Moosseedorf

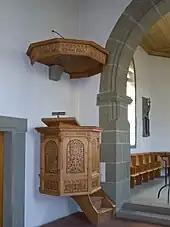
Interior of the Swiss Reformed Moosseedorf church

Moosseedorf has an area of . Of this area, or 30.1% is used for agricultural purposes, while or 35.7% is forested. Of the rest of the land, or 30.4% is settled (buildings or roads), or 1.7% is either rivers or lakes and or 1.6% is unproductive land.